Pryor Mountains Wild Horse Range

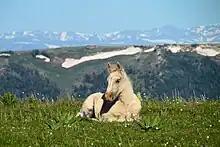
Horse resting on the range

In 1968, BLM proposed three new plans for dealing with the Pryor Mountain mustang herd: removing but not killing all but 30 to 35 animals and allowing the rest to remain on the range; killing all but 10 to 15 animals and allowing the herd to recover to 30 animals; or allowing the state of Montana to remove all the animals and sell them. In response, Pryor Mountains horse advocates began pushing for a protected sanctuary for these animals. The group contacted ABC News producer Hope Ryden and made her aware of BLM's plans. Ryden visited the range and filmed a news segment which aired on July 11, 1968, on ABC News with Frank Reynolds. ABC News and BLM were "deluged" with mail protesting the removal of the horses after the segment aired. On August 27, 1968, the Humane Society of the United States successfully sued to stop trapping of the horses. The political landscape shifted dramatically toward protection rather than removal of the horses. On September 9, 1968, Secretary of the Interior Stewart Udall formally established a Pryor Mountains Wild Horse Range of . Montana's senior senator, Mike Mansfield, was so elated that he published Udall's order scrapping the BLM plan in the "Congressional Record."